Sebastian Dahlström

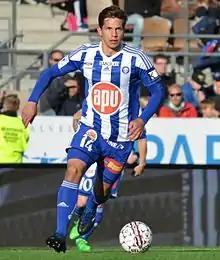
Dahlström with HJK in 2017

Sebastian Dahlström (born 5 November 1996) is a Finnish football player who plays for IFK Mariehamn.